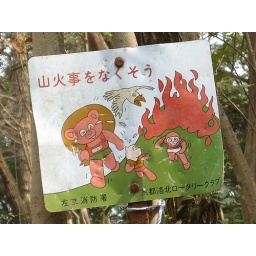
Even their warning signs are cute! Sign warning against starting forest fires, seen in Kyoto.